Do-it-yourself investing

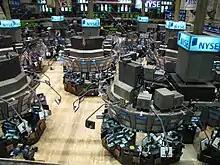
New York Stock Exchange (NYSE)

Do-it-yourself (DIY) investing, self-directed investing or self-managed investing is an investment approach where the investor chooses to build and manage their own investment portfolio instead of hiring an agent, such as a stockbroker, investment adviser, private banker, or financial planner.